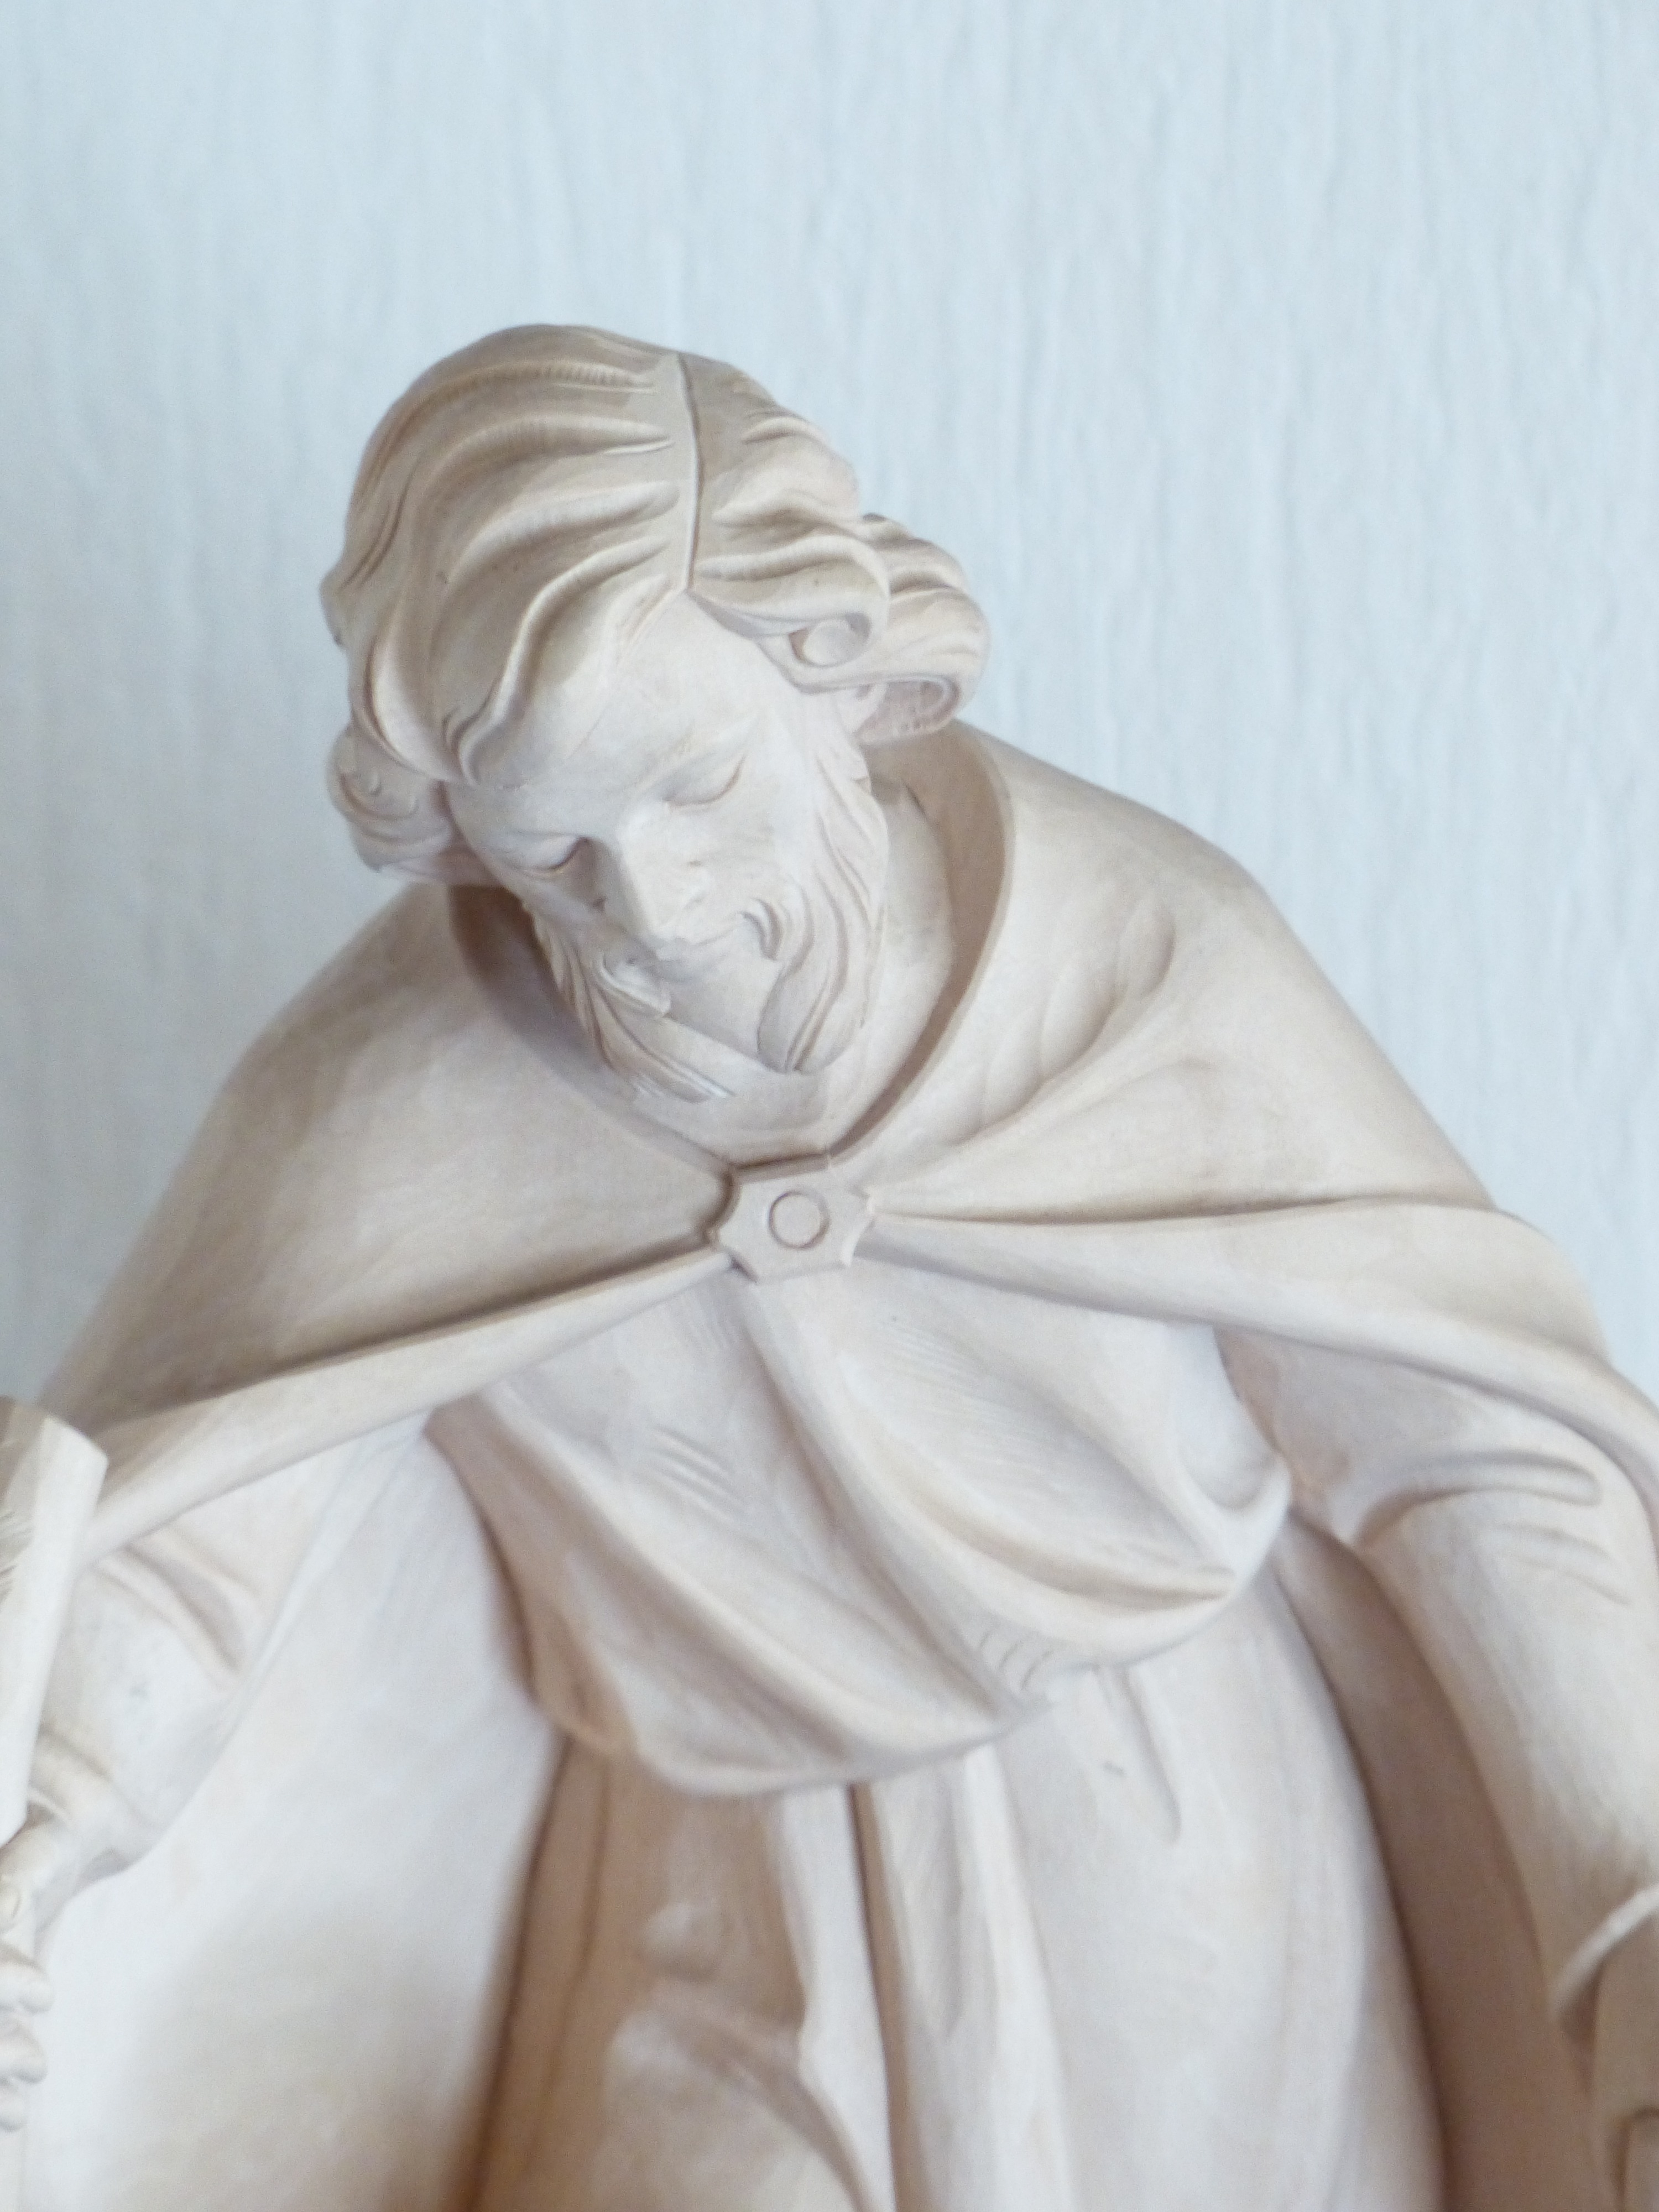
wood, monument, statue, garment, sculpture, art, handmade, joseph, carving, relief, gown, wood carving, stone carving, classical sculpture